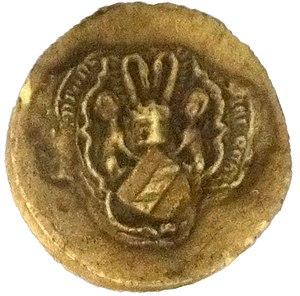
Présenté au Musée archéologique de Pons.
Renaud VI, sire de Pons, fils de Renaud V de Pons et de la fille de Guillaume de Flotte de Revel, seigneur de Ravel, fut un important seigneur féodal du XIVᵉ siècle.